Salceson

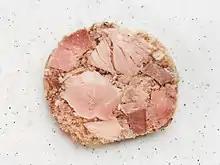
Salceson

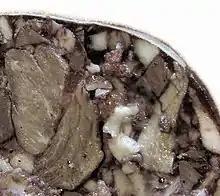
Salceson czarny (black)

Salceson is a type of meat found in Polish cuisine and other Central and Eastern European cuisines. There are several varieties of salceson which depend on the ingredients.